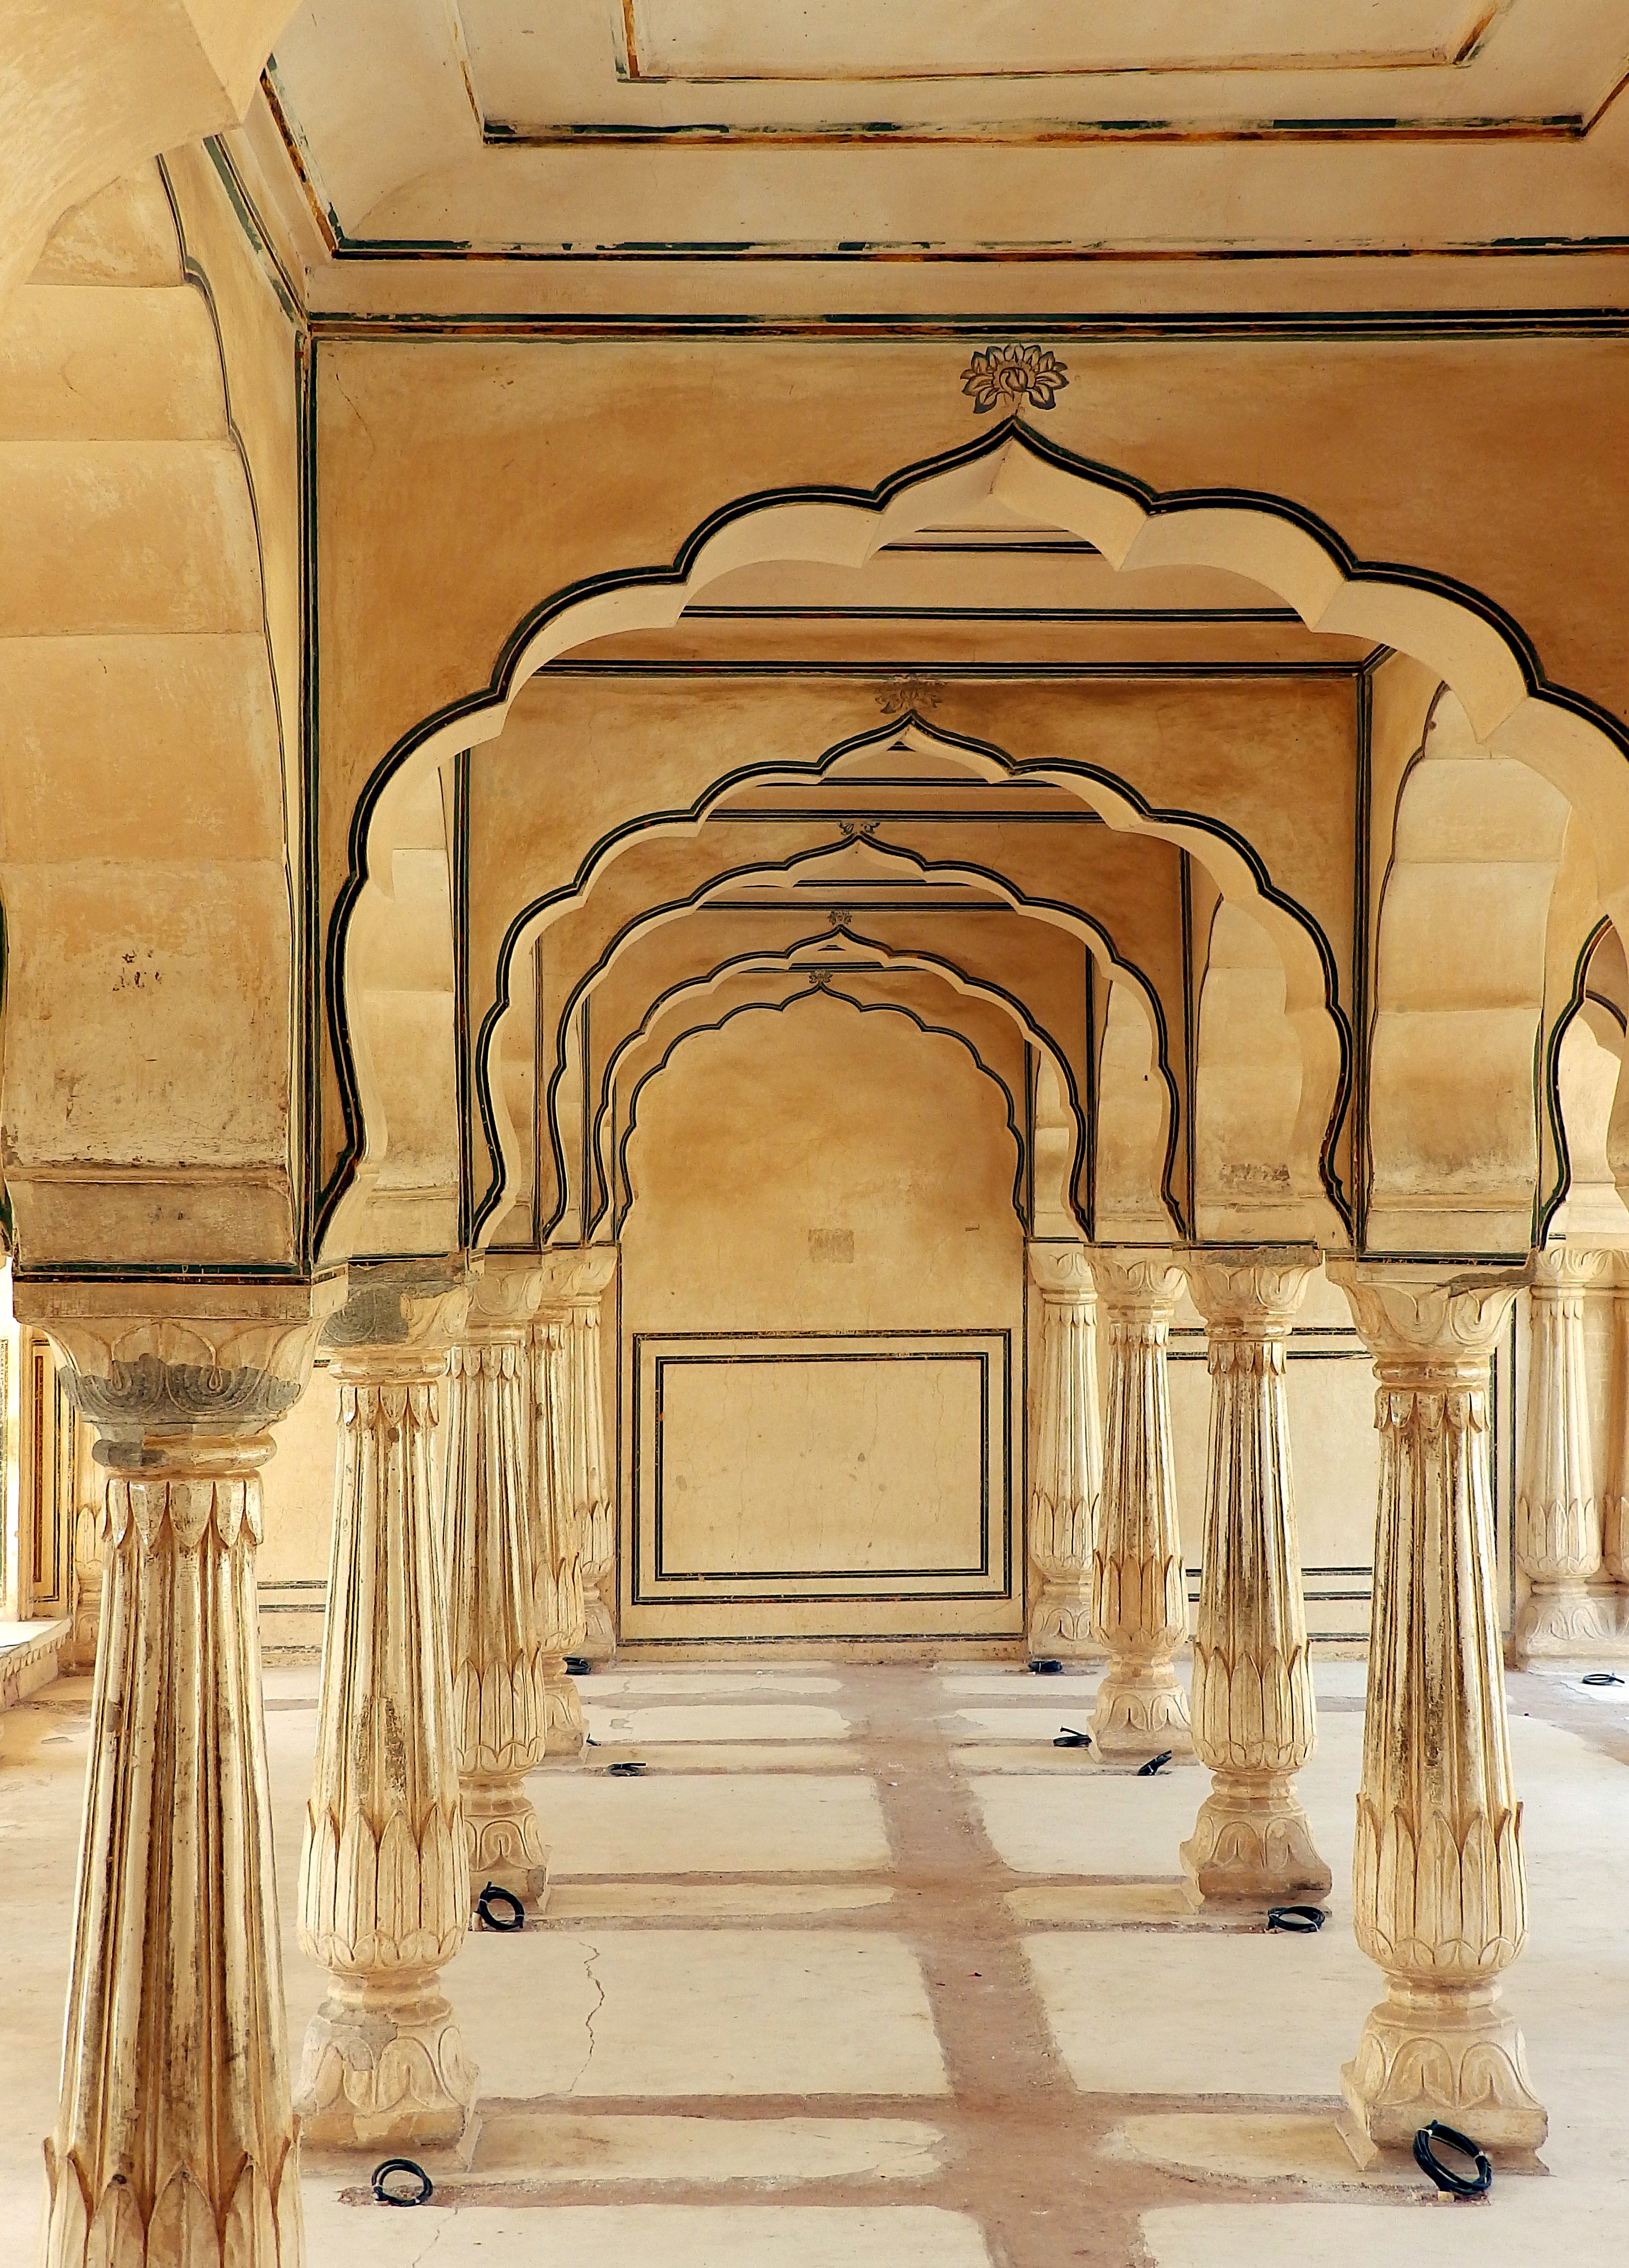
architecture, wood, building, arch, column, chapel, furniture, lighting, place of worship, ornament, interior design, art, temple, altar, synagogue, arcade, india, carving, hindu, indian, columnar, hinduism, ancient history